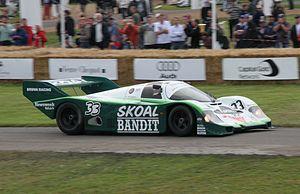
Brunn Racing-Sportwagen, Martin Koenig (GB), Porsche 956 B / Chassis 956-114, GTP-2"" - Gr. C1 &amp
Le John Fitzpatrick Racing est une équipe de sport automobile anglaise fondée par le pilote John Fitzpatrick en 1981. Elle a participé, en tant qu'équipe privée Porsche, aux courses de voitures de sport et concouru dans de nombreux championnats internationaux. le JFR a finalement cessé toute activité à la fin de la saison 1986 en raison de l'augmentation du coût pour participer au championnat du monde des voitures de sport.
Le Groupe C est une ancienne catégorie de sport-prototypes, introduite par la Fédération internationale de l'automobile en 1982, avec les groupes A et B.
Roberto Pupo Moreno est un pilote automobile brésilien né le 11 février 1959 à Rio de Janeiro. Il a participé notamment à plusieurs saisons en championnat du monde de Formule 1 entre 1982 et 1995. En 42 qualifications en Formule 1, il a inscrit 15 points et décroché un podium. Moreno est le parrain sportif du jeune pilote Julien Gerbi.